Toyota Prius V

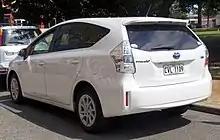
Prius V (Australia)

The Prius v was launched in Australia in May 2012. The 7-seat version with lithium-ion battery was the only model and was available two specifications; base and i-Tech. Standard features included a 6.1-inch display-screen audio system, automatic air-conditioning, 16-inch alloy wheels, energy monitor, head-up display, keyless entry and ignition, daytime-sensing headlamps, fog lamps, cruise control, daytime running lamps, and a reversing camera. However the i-Tech included features such as leather, LED headlamps, Radar Dynamic Cruise Control, Pre-Collision Safety System, Panoramic roof and Satellite navigation. According to ADR81/02 the Prius v returns fuel economy of and emissions of 101g/km.